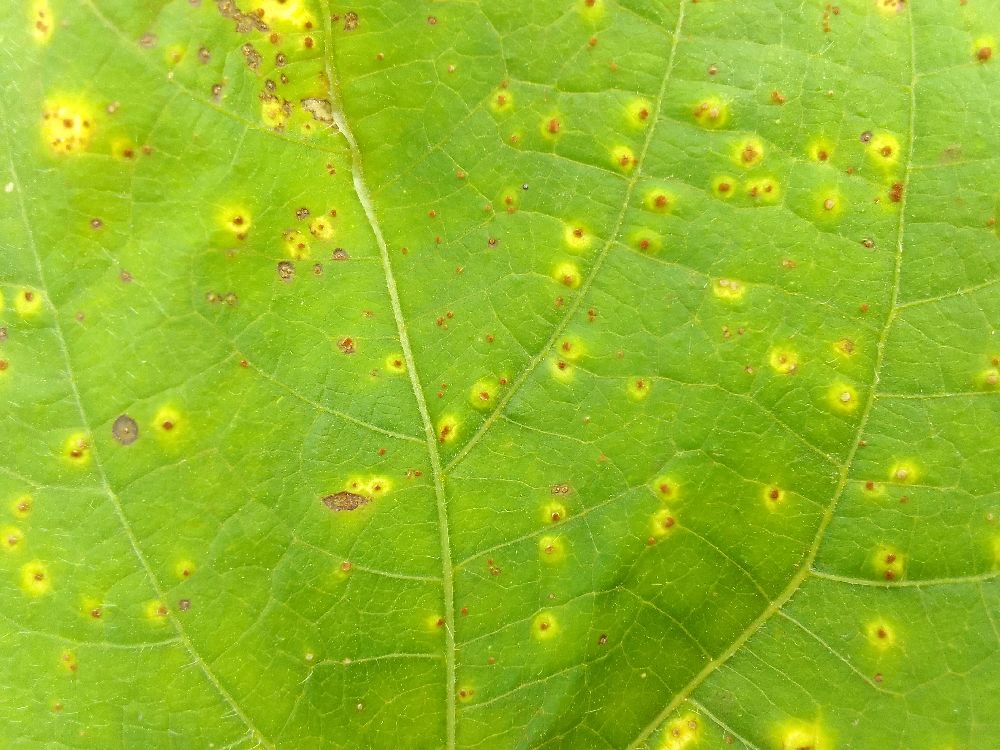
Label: rust